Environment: real
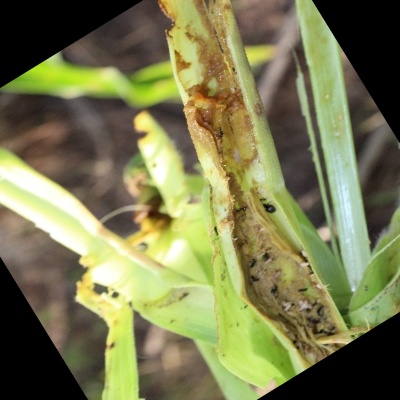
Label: fall_armyworm